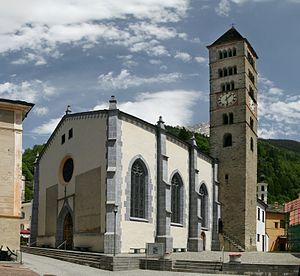
Cette liste présente les biens culturels d'importance nationale dans le canton des Grisons. Cette liste correspond à l'édition 2009 de l'Inventaire Suisse des biens culturels d'importance nationale pour le canton des Grisons. Il est trié par commune et inclus : 174 bâtiments séparés, 16 collections et 38 sites archéologiques.